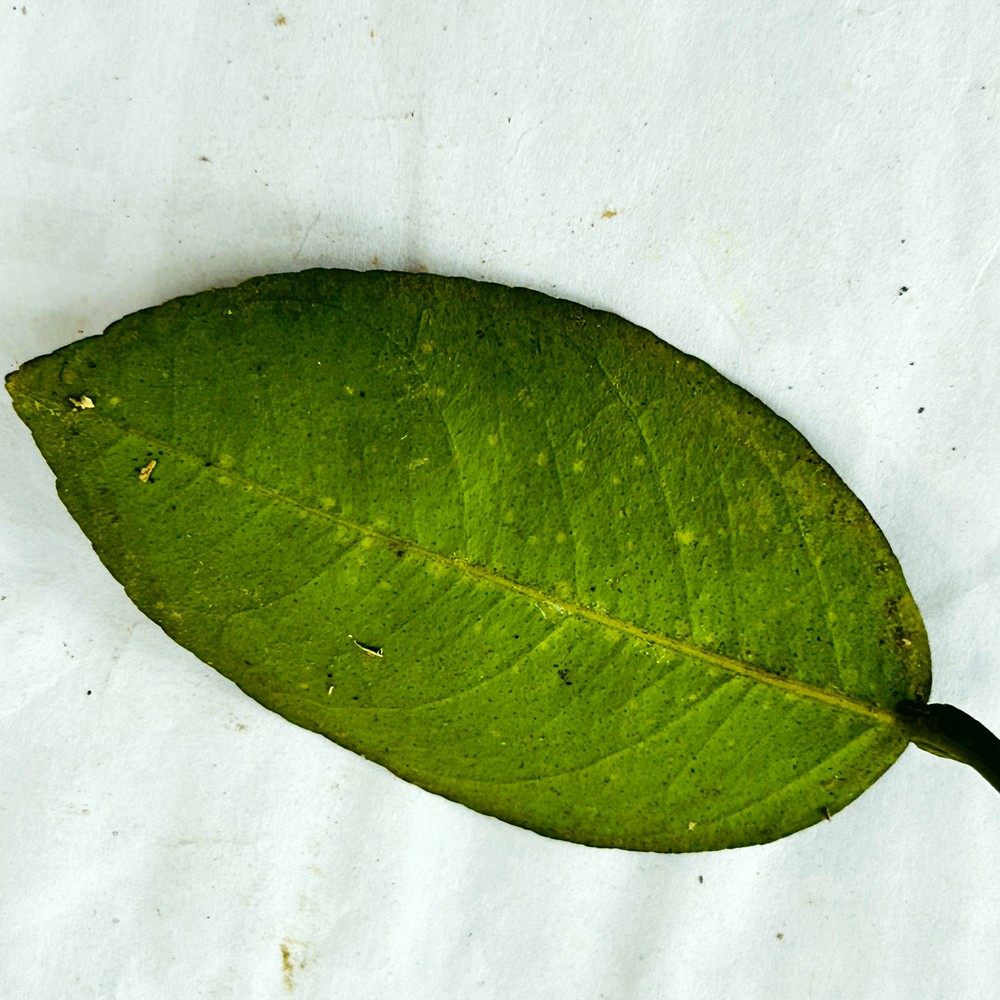
Label: Sooty Mould